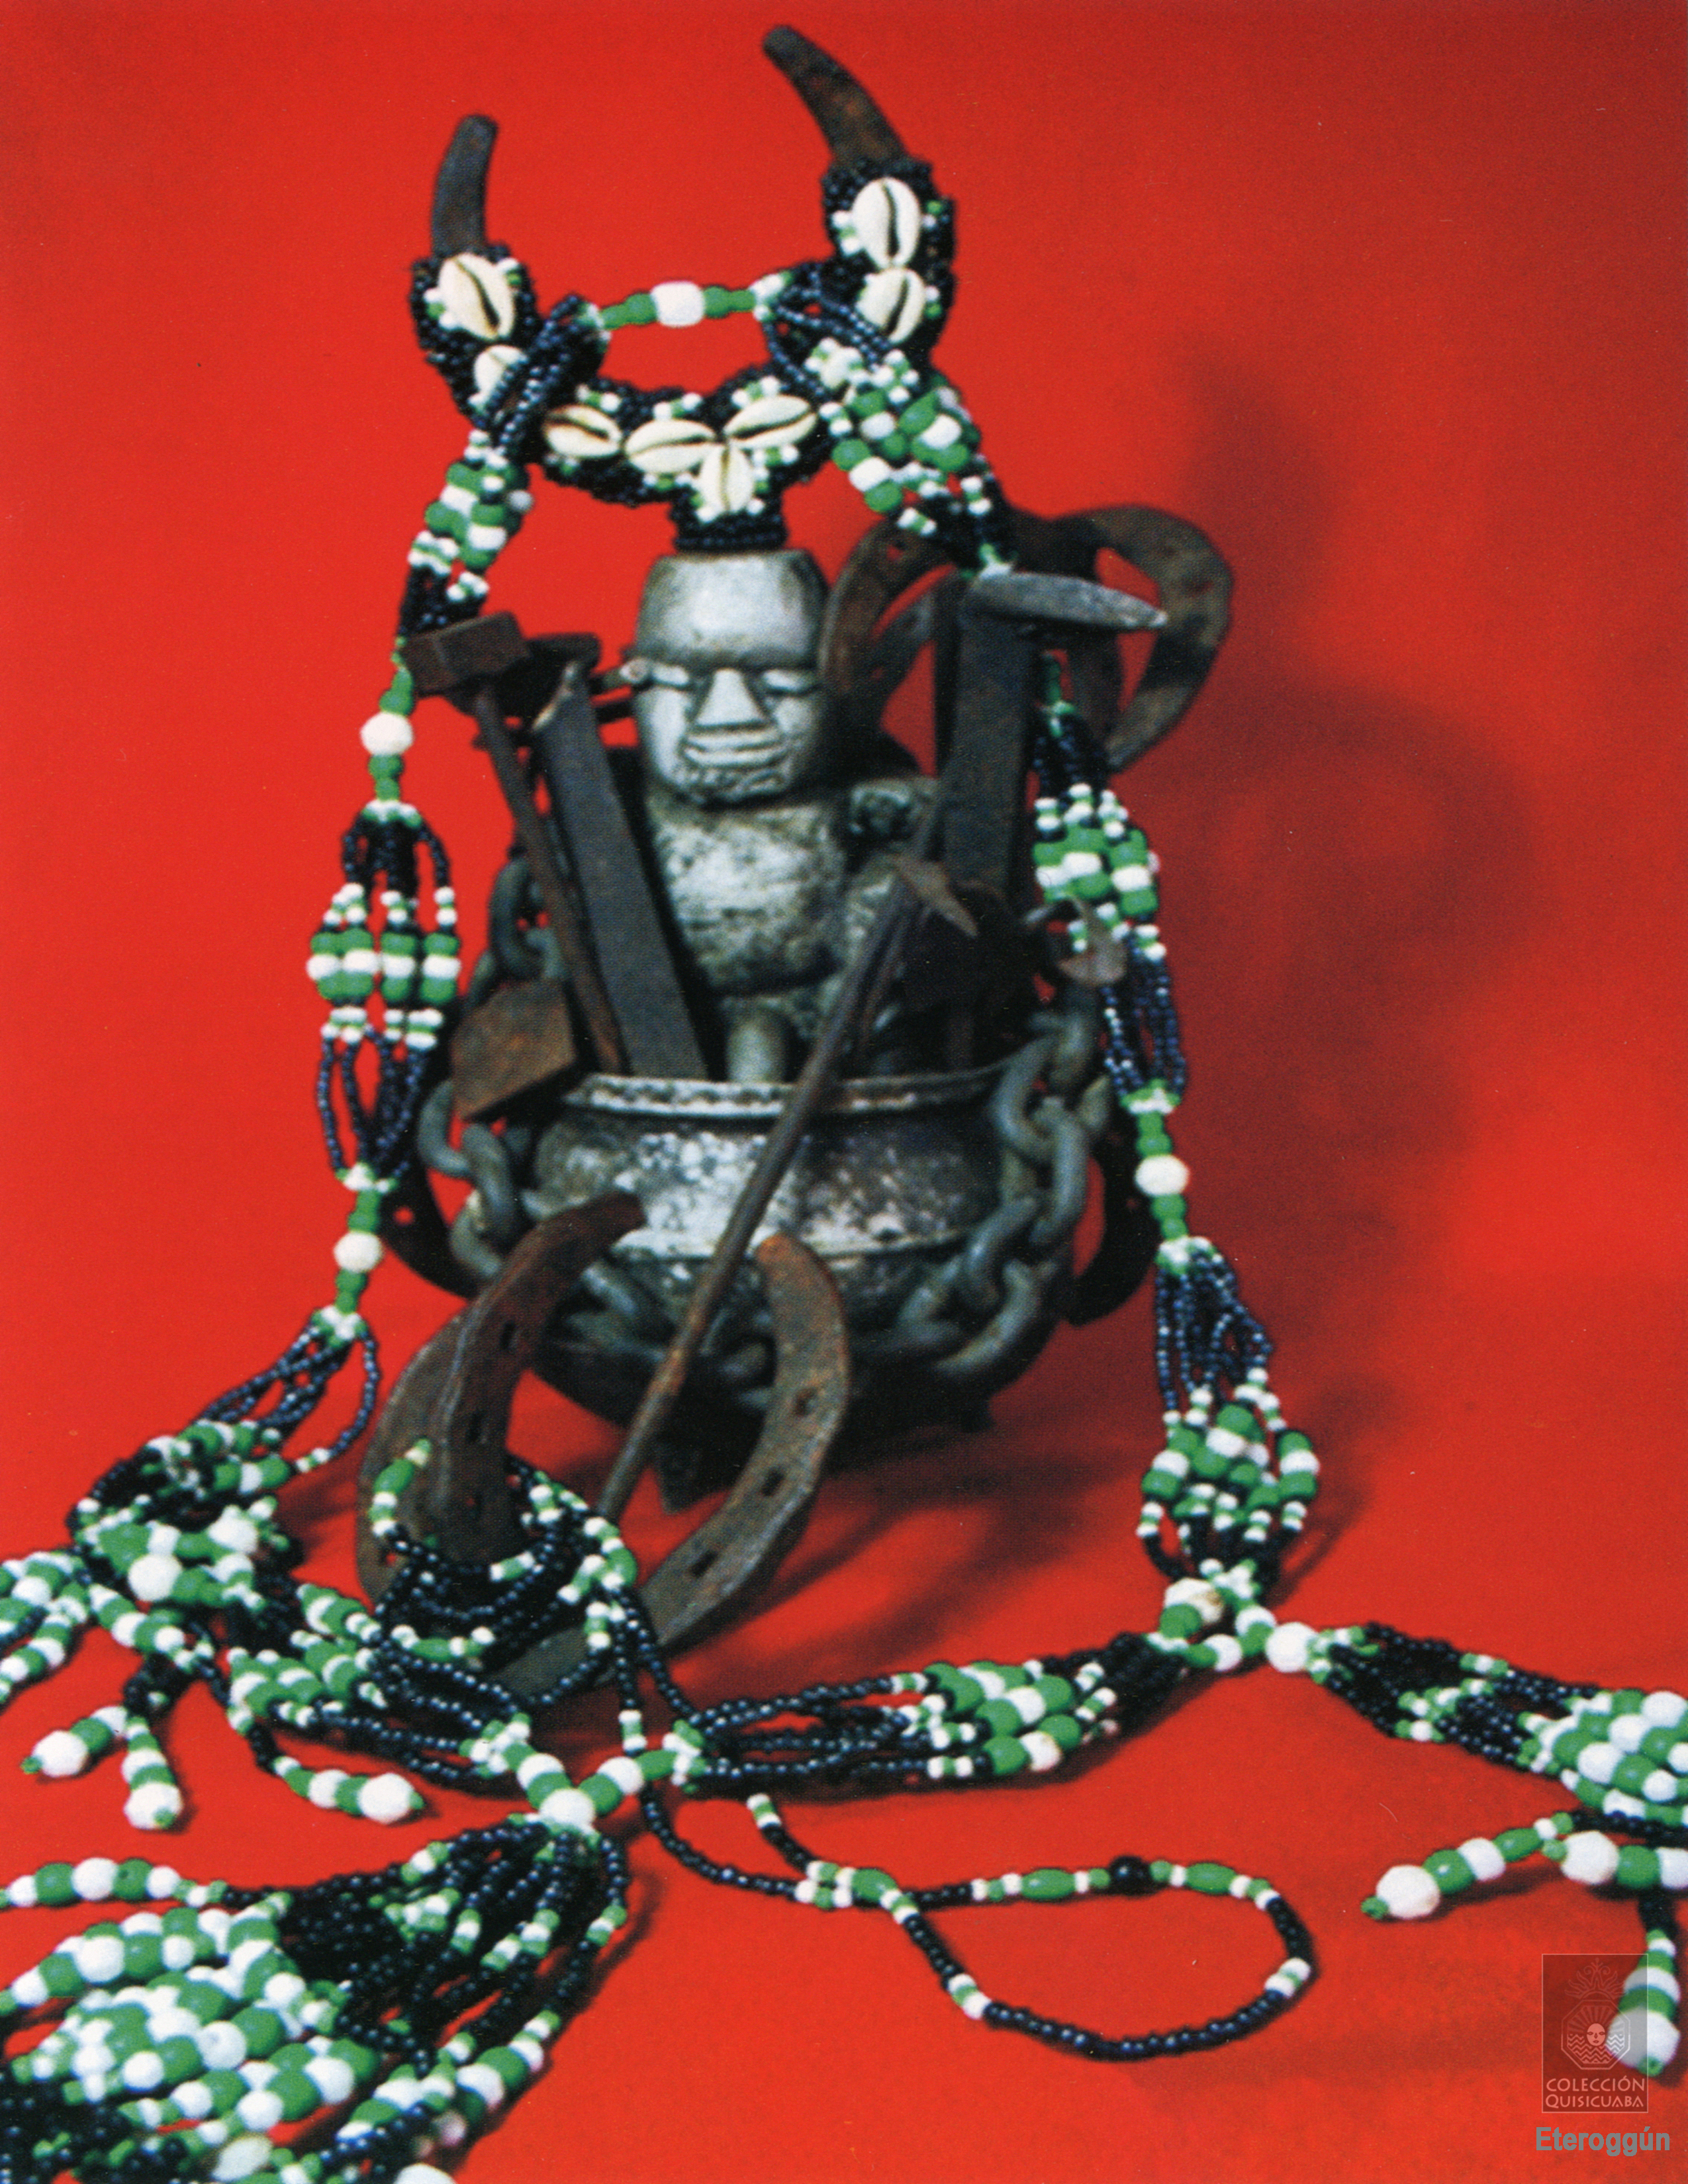
cuba, religion, illustration, fictional character